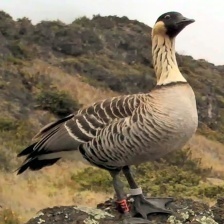
Species: HAWAIIAN GOOSE
Scientific name: BRANTA SANDVICENSIS
ImageNet parent category: goose